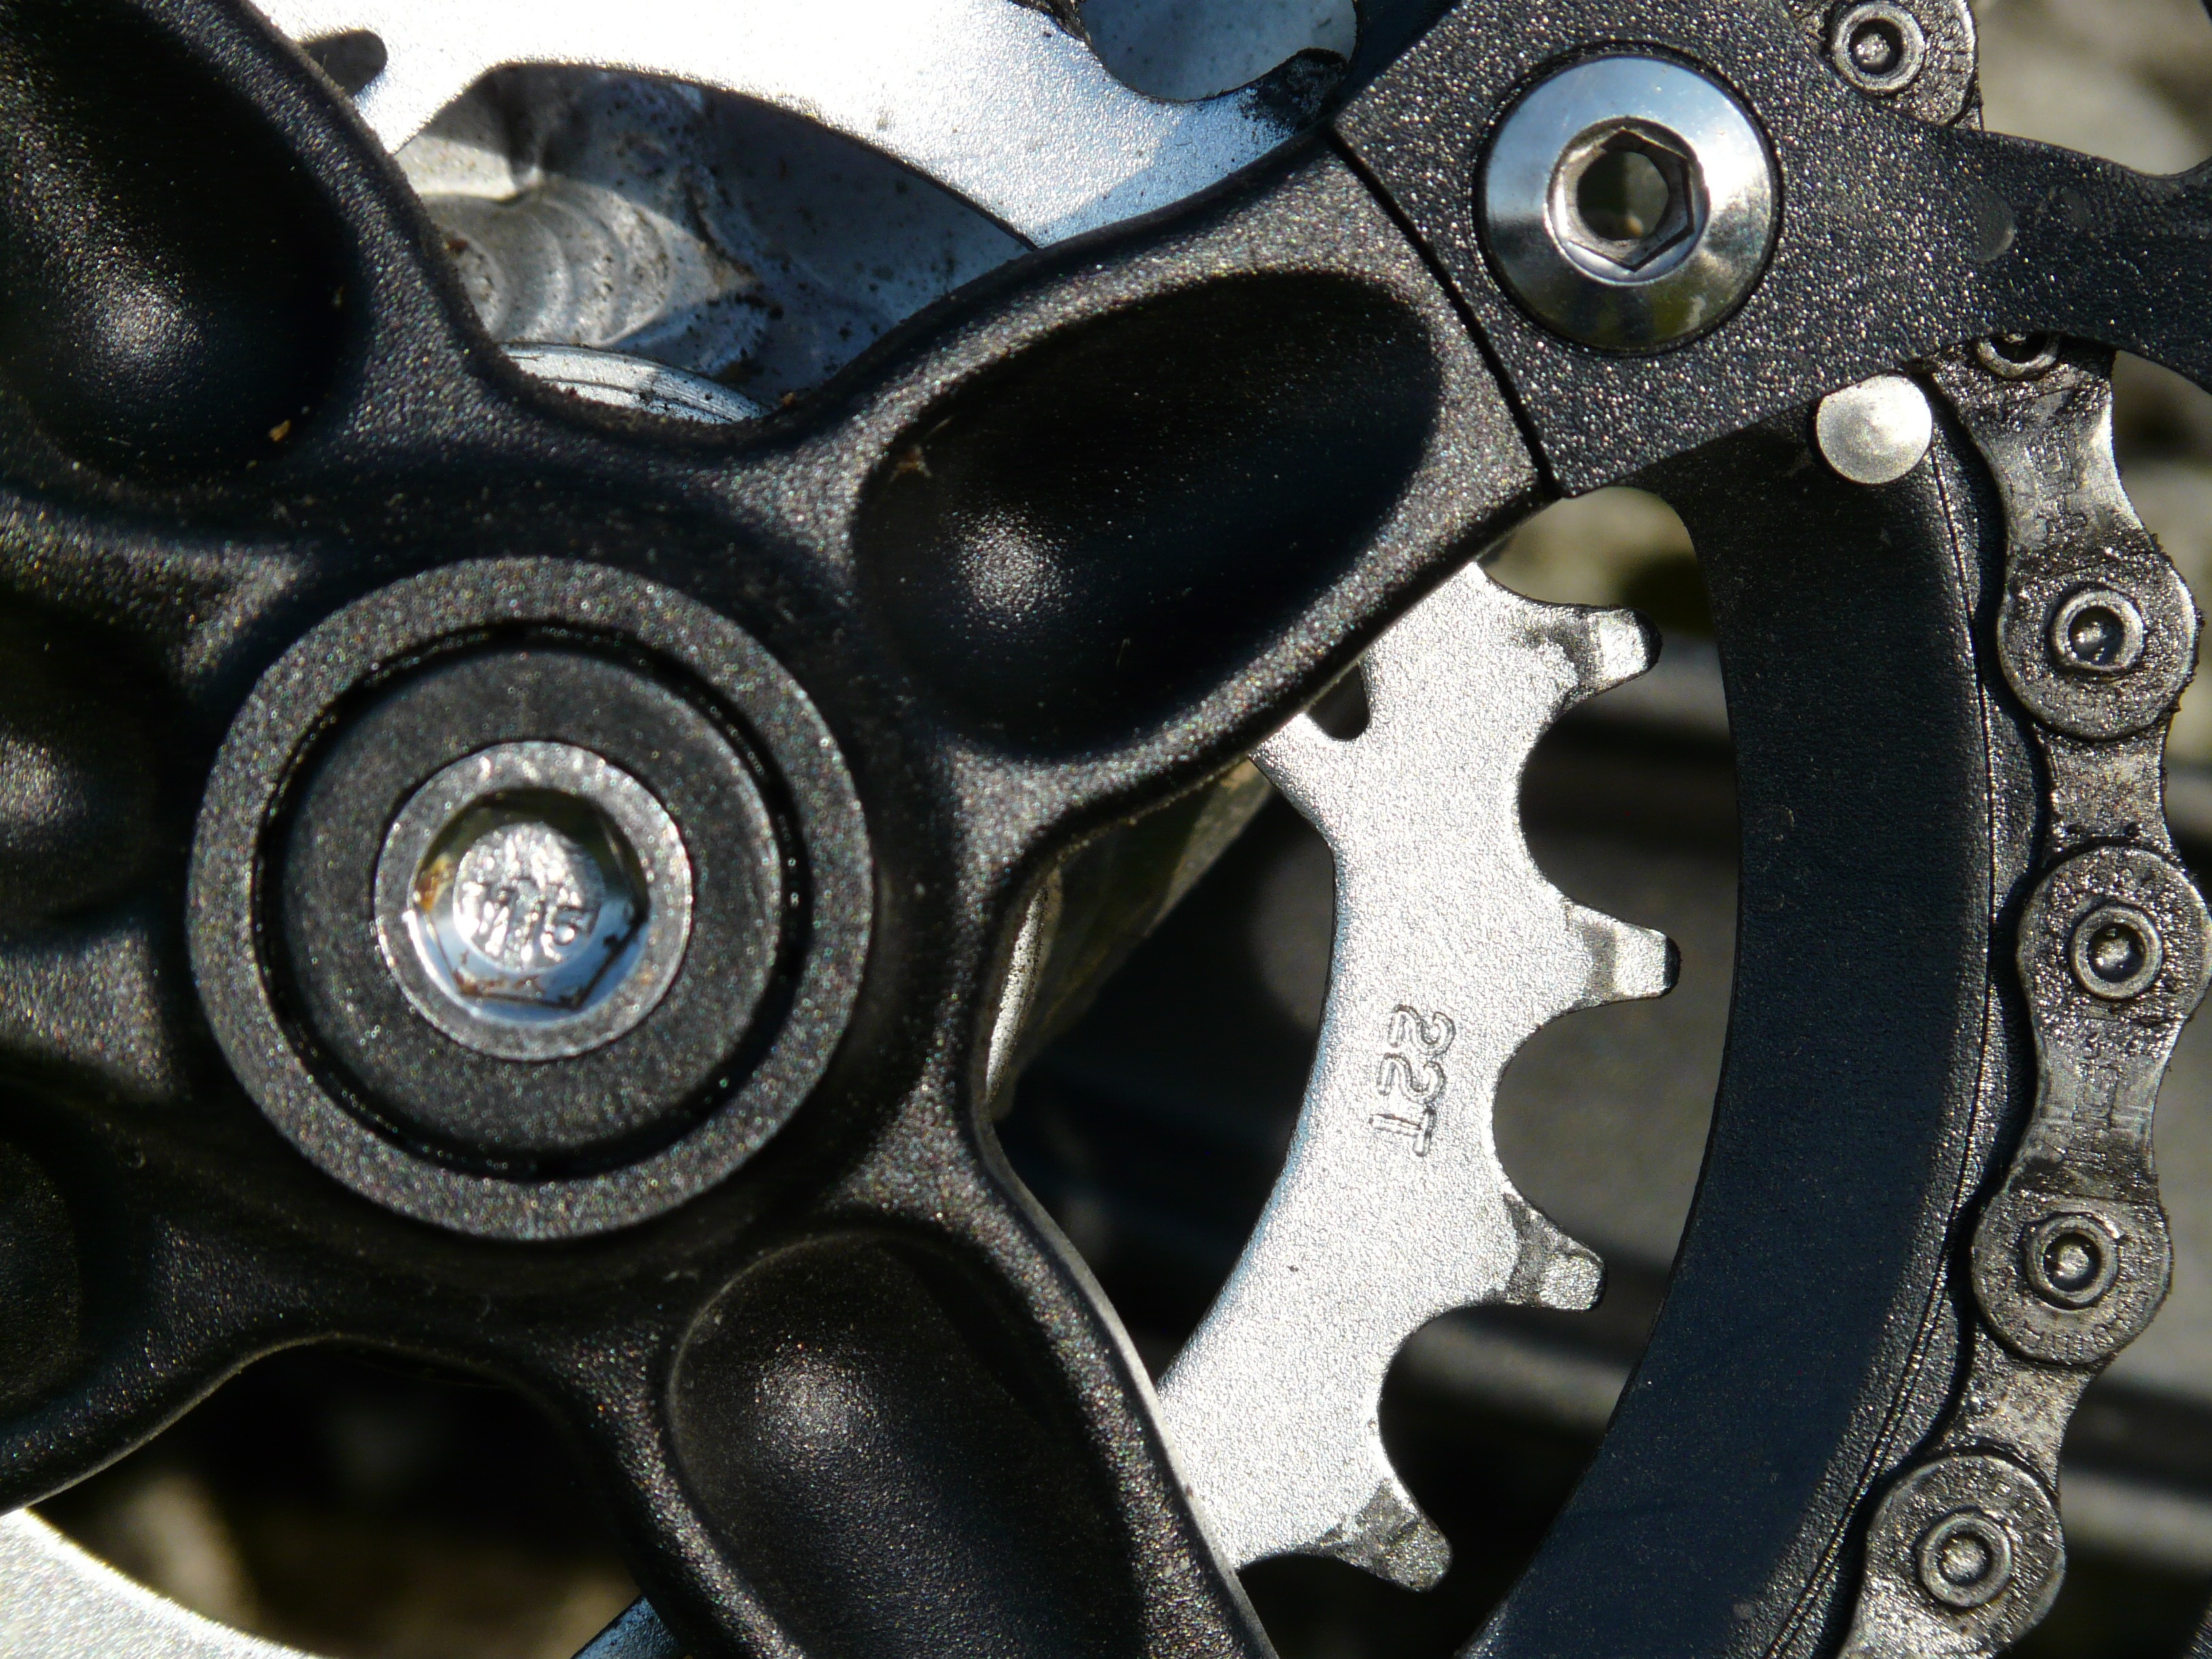
technology, wheel, chain, bicycle, bike, construction, vehicle, shine, spoke, clean, steering wheel, tire, cycle, wreath, mountain bike, spokes, rim, crankset, bicycle part, pinion gear, chainrings, bicycle chain, automotive tire, bicycle drivetrain part